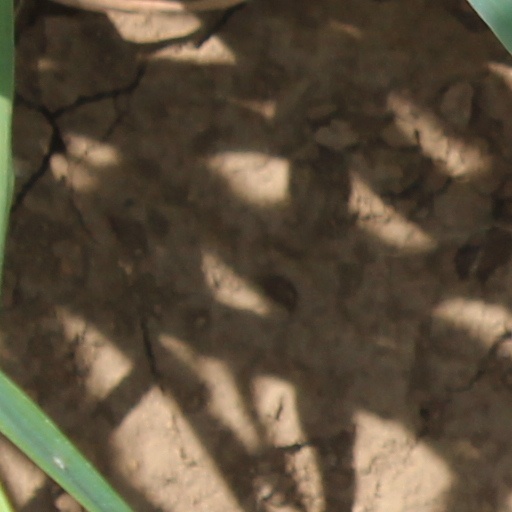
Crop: wheat